Flight with disabled controls

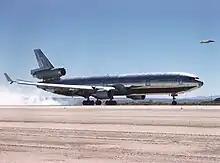
The MD-11 Propulsion Controlled Aircraft (PCA) lands for the first time under engine power only on Aug. 29, 1995, at NASA's Dryden Flight Research Center in California

NASA personnel at Dryden Flight Research Center worked on the design of an aircraft control system using only thrust from its engines. The system was first tested on a McDonnell Douglas F-15 Eagle in 1993, piloted by Gordon Fullerton. The system was then applied to a McDonnell Douglas MD-11 airliner, and Fullerton made its first propulsion-controlled landing in August 1995. Later flights were made with the center engine at idle speed so the system could be tested using the two wing-mounted engines, simulating the more common airliner layout.